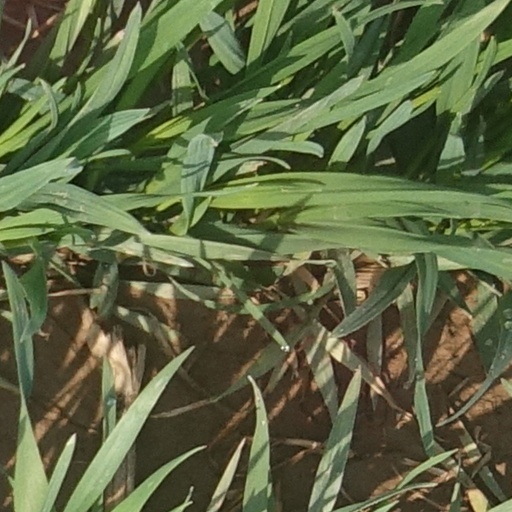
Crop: wheat